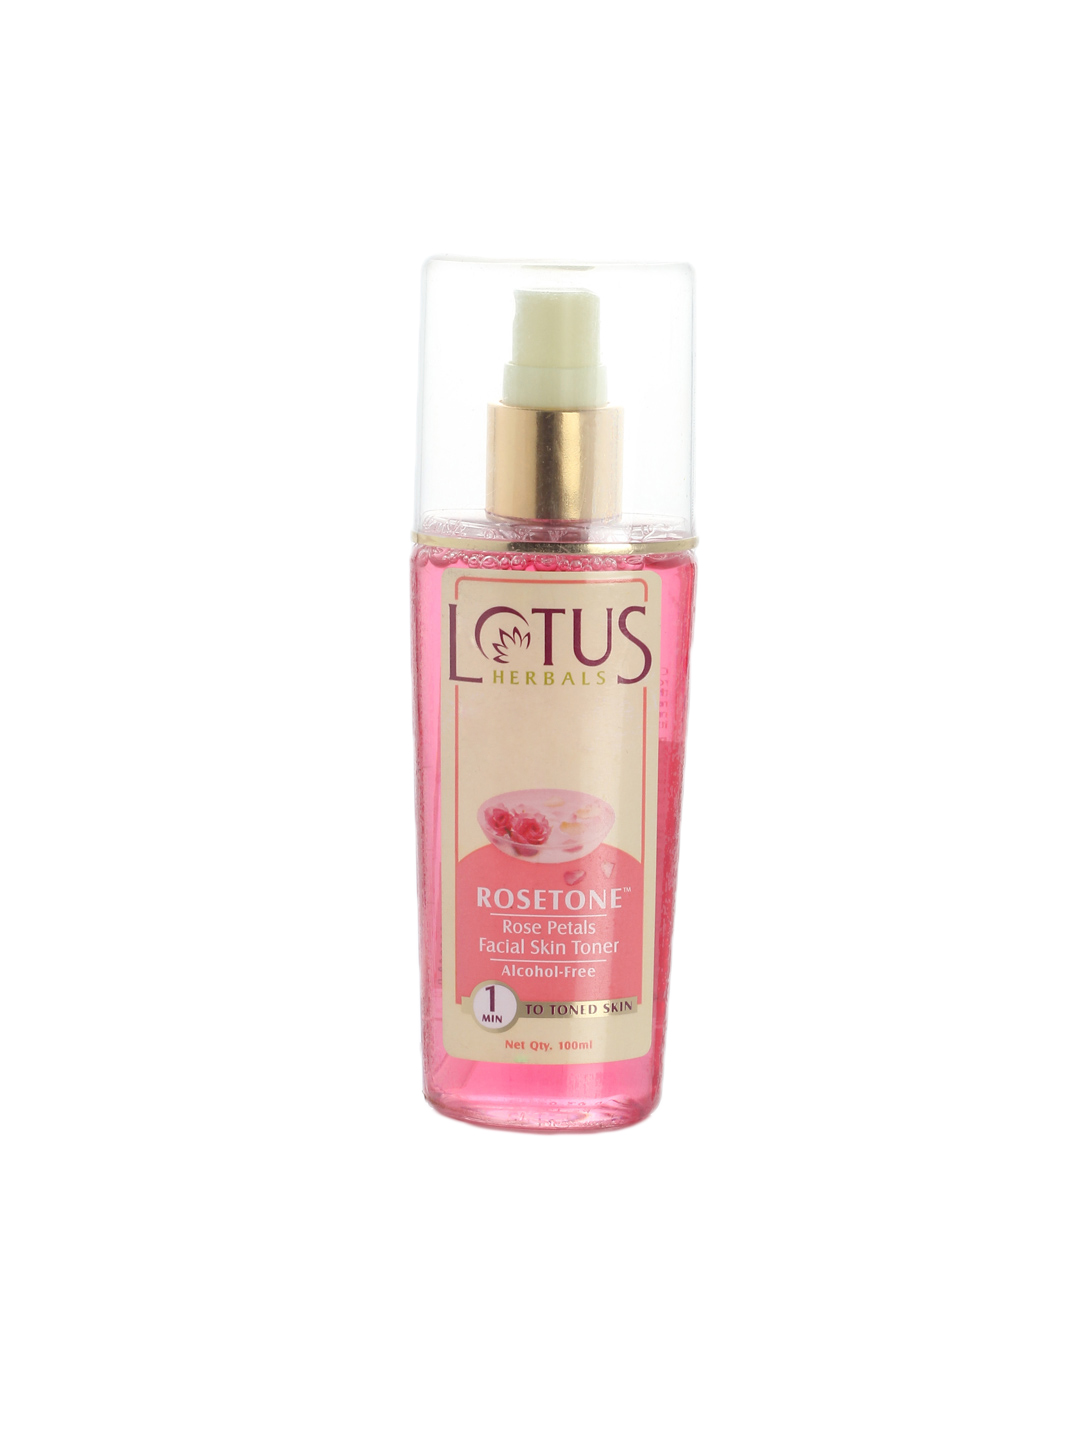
Lotus Herbals Rosetone Facial Skin Toner
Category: Personal Care / Skin Care / Toner
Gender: Women
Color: Rose
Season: Spring 2017
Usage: NA